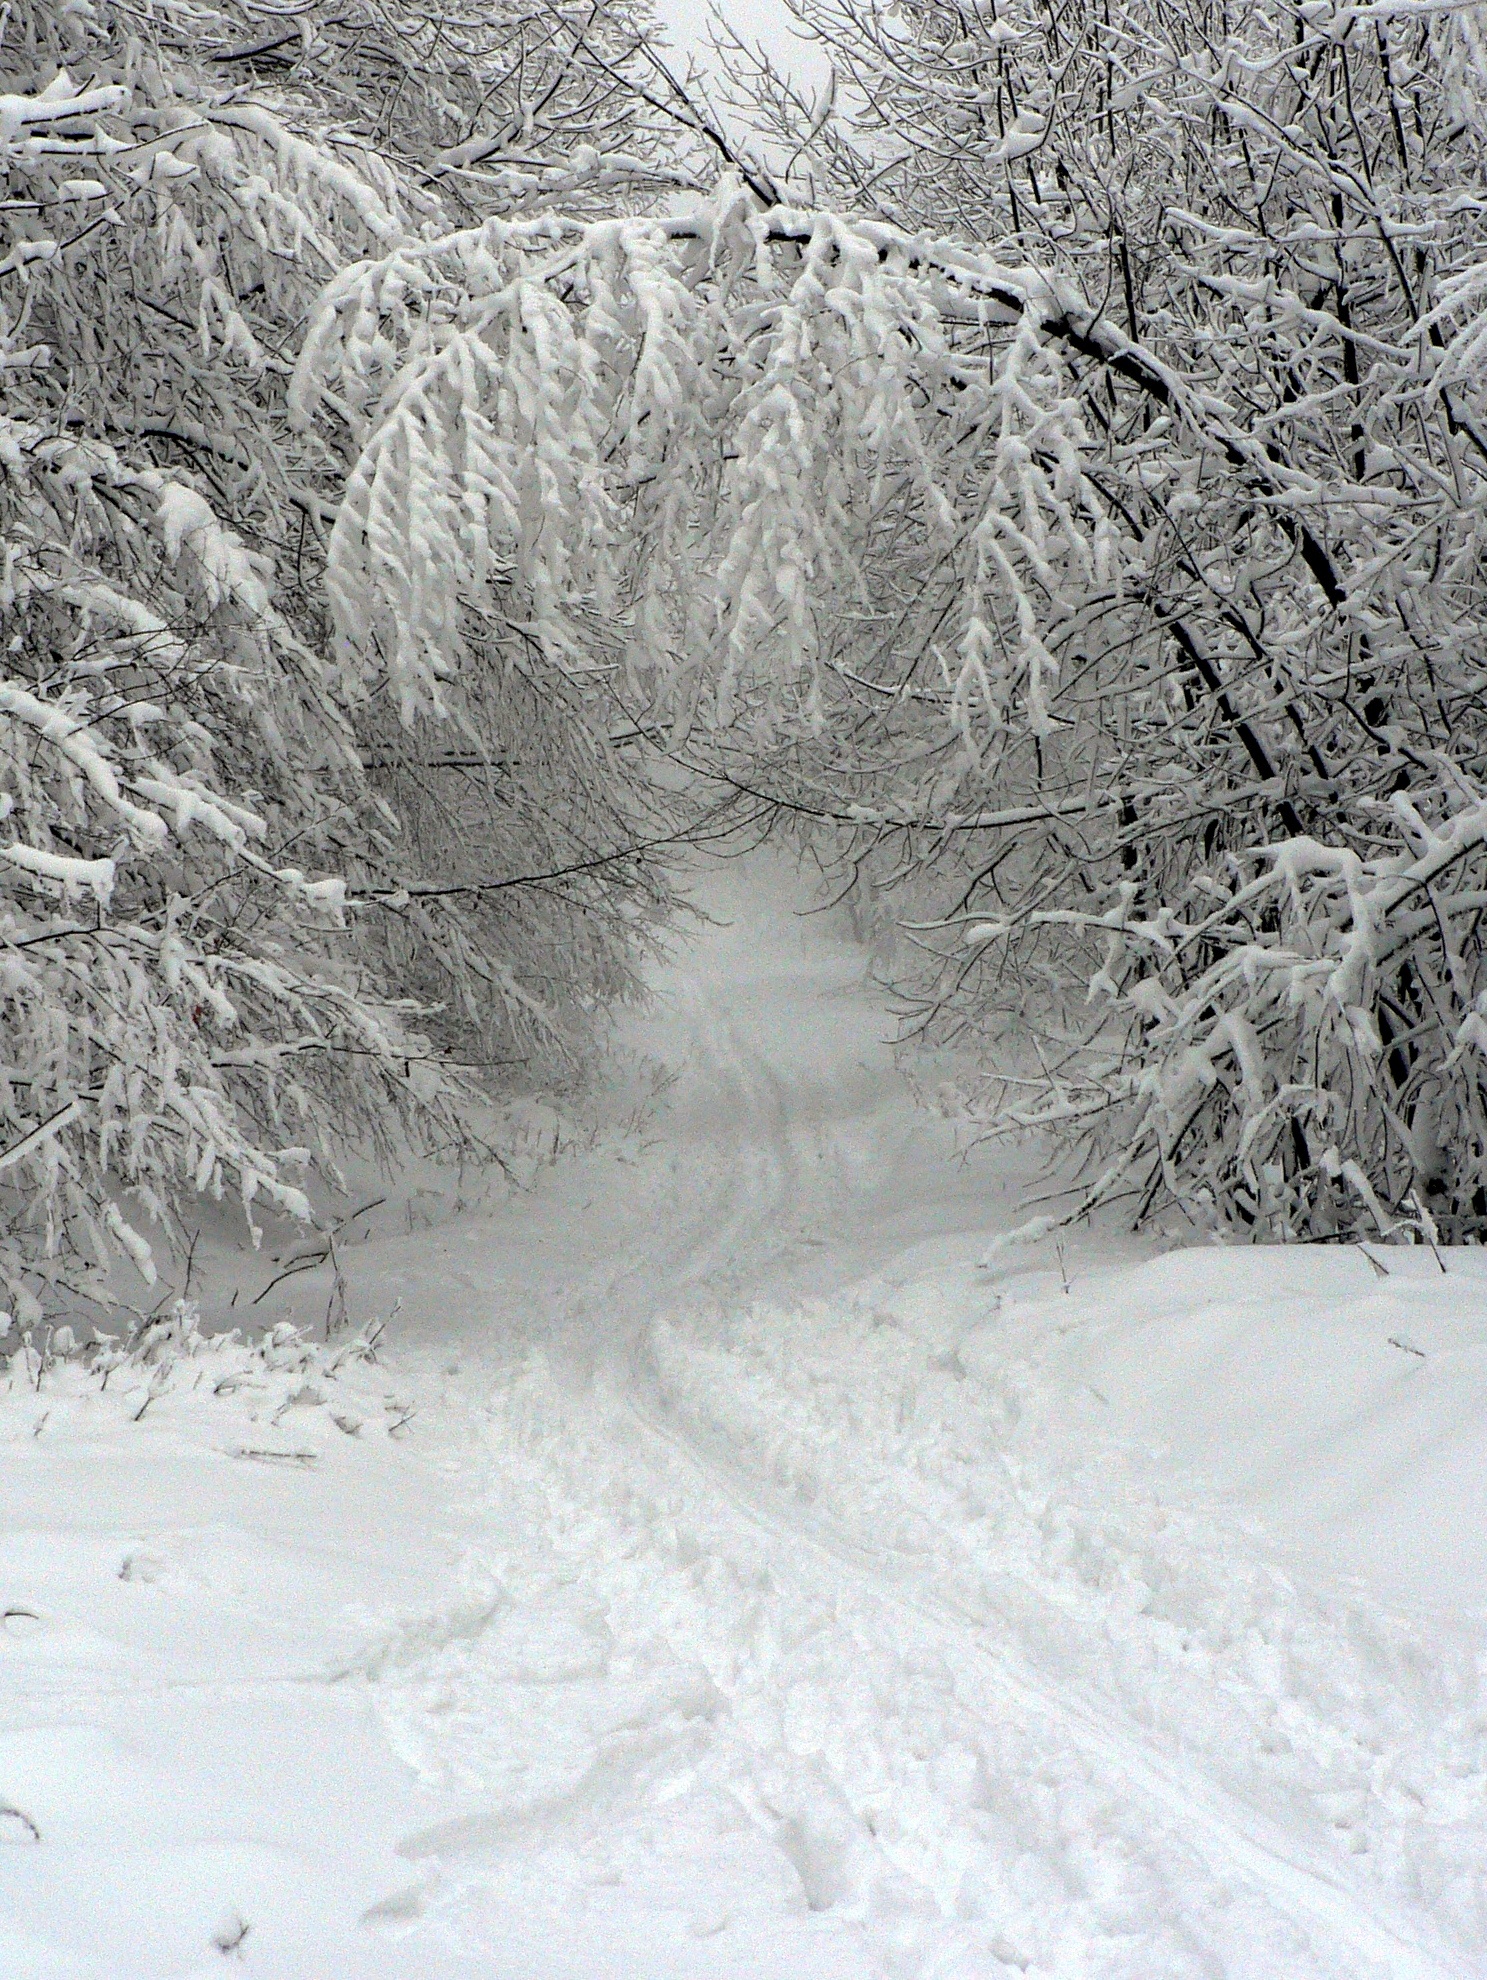
tree, forest, snow, winter, footprint, frost, weather, season, trees, blizzard, the fog, piste, freezing, slovakia, little carpathians, geological phenomenon, winter storm, rain and snow mixed